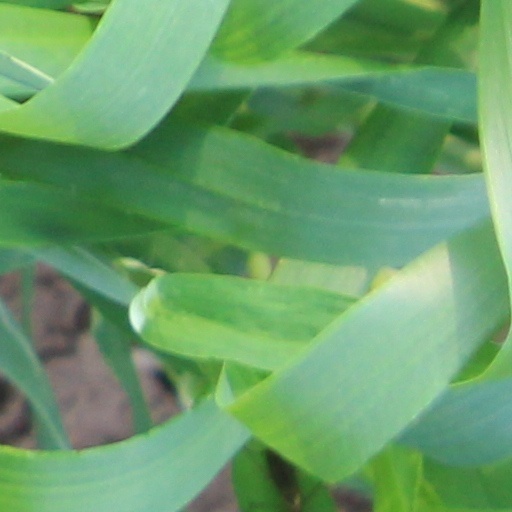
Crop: wheat